Lath (horse)

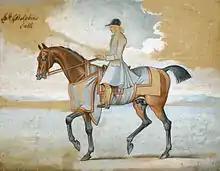
Lath painted by James Seymour

Lath (foaled 1732) was a British Thoroughbred racehorse. He won at least four races, including a 1000-guinea sweepstakes at Newmarket and a match race against Squirt. After retiring from racing he became a stallion and produced a number of high-class runners and also sired the grand-dam of St. Leger winner Hollandoise.